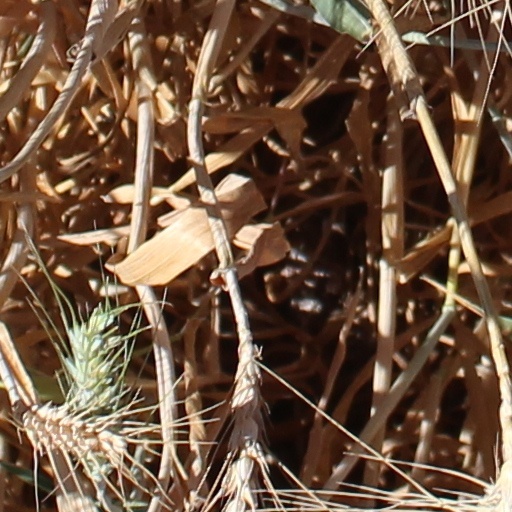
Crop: wheat